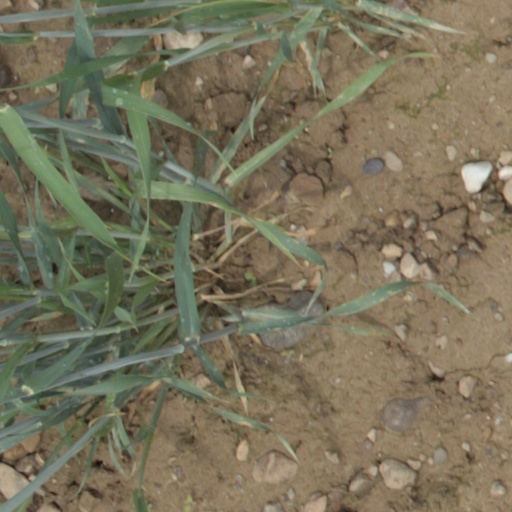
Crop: wheat